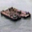
Label: ship